Alexander Ovechkin

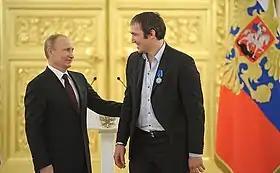
Ovechkin with Vladimir Putin during an award ceremony for the Russian national ice hockey team at the Grand Kremlin Palace, May 2014

In the 2010 Winter Olympics, Ovechkin and Team Russia were one of the favorites to win the Gold Medal. Despite high expectations, Russia lost to Canada 7–3 in the quarterfinals. Ovechkin finished with two goals and two assists in Russia's four games.